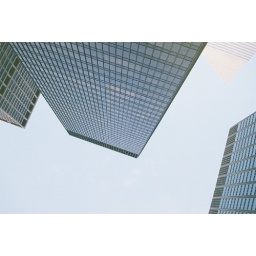
waiting for the computer guy to finish playing around with the laptop